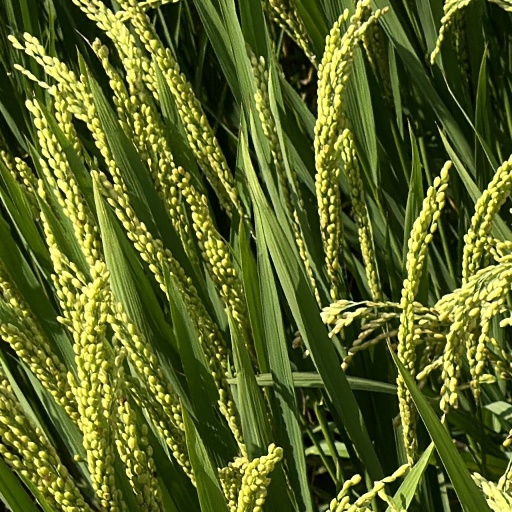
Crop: rice